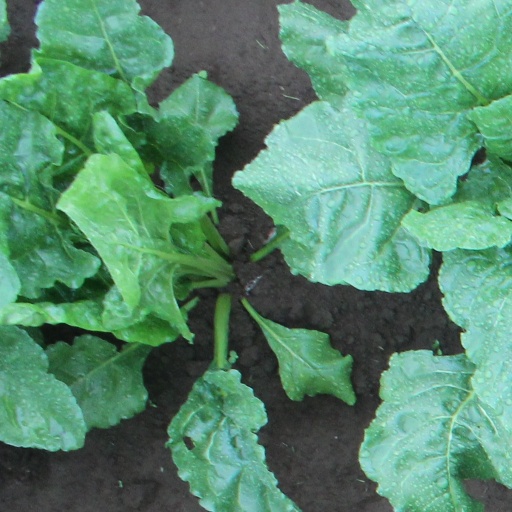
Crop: sugar beet